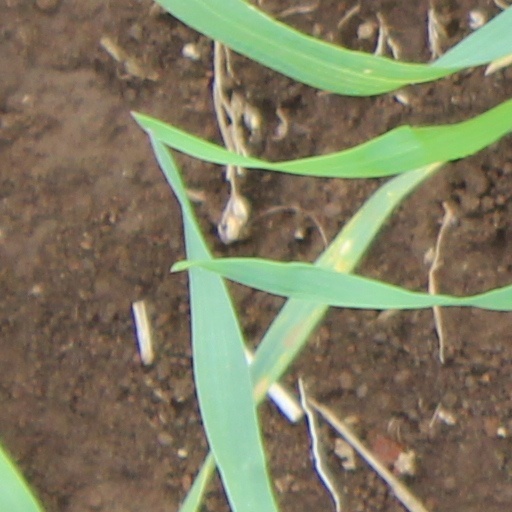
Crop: wheat